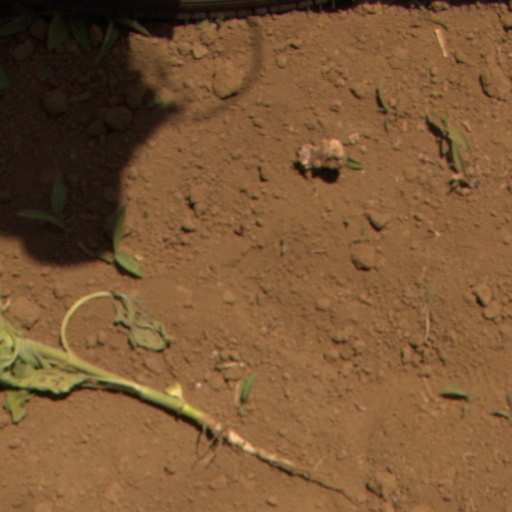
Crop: Jerusalem artichoke